National Environmental Policy Act

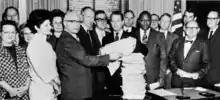
Statewide leaders of Concerned Citizens for Clean Air and Clean Water present signatures of 70,000 Illinoisans in 1969 to Attorney General William J. Scott. The petitions supported Scott's crackdown on polluters. Chairman Ed Ponder of Chicago presented the petitions.

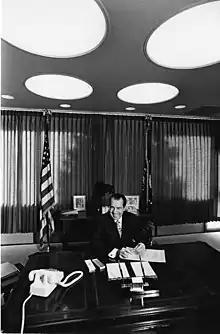
Richard Nixon signing NEPA on January 1, 1970

NEPA grew out of the increased public appreciation and concern for the environment that developed during the 1960s, amid increased industrialization, urban and suburban growth, and pollution across the United States. During this time, environmental interest group efforts and the growing public awareness resulting from Rachel Carson's 1962 book "Silent Spring" led to support for the 1964 Wilderness Act and subsequent legislation (including the 1970 Clean Air Act and 1972 Clean Water Act). The public outrage in reaction to the Santa Barbara oil spill in early 1969 occurred just as the NEPA legislation was being drafted in Congress. A fire on the Cuyahoga River was publicized in a "Time" magazine article shortly after the unanimous vote in the Senate. Another major driver for enacting NEPA was the 1960s highway revolts, a series of protests in many American cities that occurred in response to the bulldozing of many communities and ecosystems during the construction of the Interstate Highway System. In addition, as the contribution of Indiana political scientist Lynton Caldwell shows, concern for the environmental recklessness of international development programs in the 1950s and 1960s also drove the thinking behind NEPA.